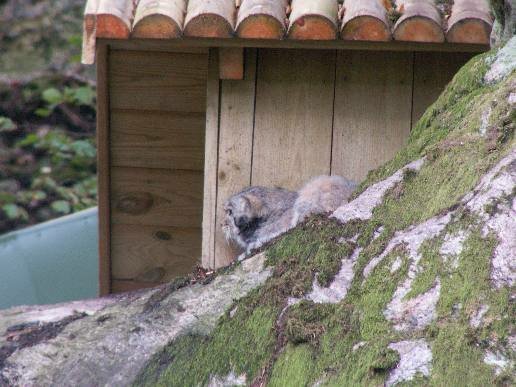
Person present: No